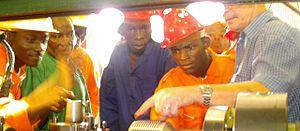
en atelier
L'Institut Ucac-Icam est un établissement d’enseignement supérieur né d’un partenariat entre l'UCAC et l’Icam, groupe d'écoles d’ingénieurs ayant une expérience séculaire depuis 1898. Basé à la fois à Pointe-Noire au Congo et à Douala au Cameroun, sa mission principale est de former des Techniciens Supérieurs et des Ingénieurs techniquement compétents et humainement responsables.